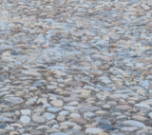
Surface type: cobblestone